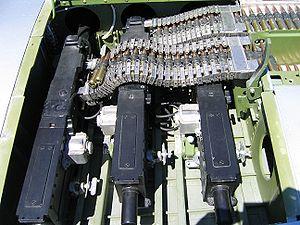
La Browning M2 est une mitrailleuse lourde chambrée en 12,7 × 99 mm, une munition également connue sous le nom de .50 BMG.
L'armement air-sol est l'équipement militaire déployé par les aéronefs pour détruire des cibles terrestres. D'une grande diversité, cet armement varie en fonction de la portée, du poids, de l'objectif et de la technologie mise en œuvre. Il est l'armement principal des bombardiers, des avions d'attaque au sol et des hélicoptères, ainsi que celui des chasseurs-bombardiers. Aujourd'hui la plupart des aéronefs, y compris les avions de chasse et certains drones sont aptes à déployer ce type d'armement.